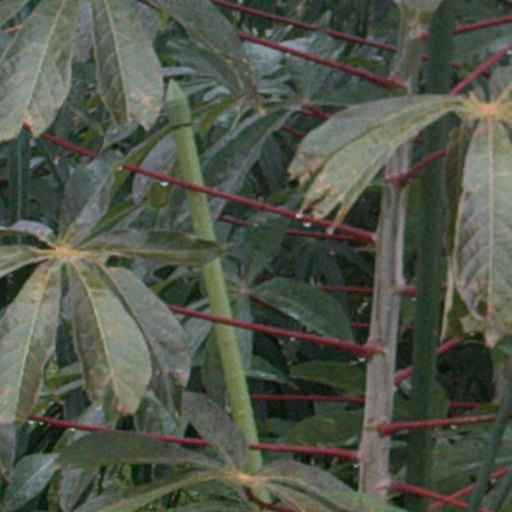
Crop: cassava